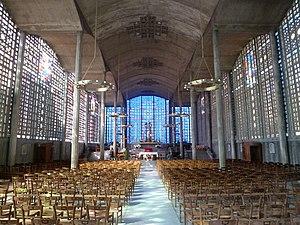
Église Notre-Dame du Raincy - Le Raincy - Seine-Saint-Denis - France - Mérimée PA00079948 This building is classé au titre des Monuments Historiques. It is indexed in the Base Mérimée, a database of architectural heritage maintained by the French Ministry of Culture,